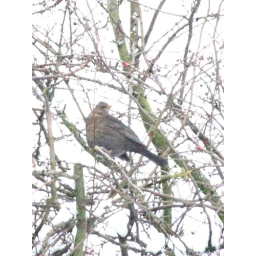
Perched in the trees at Three Bridges, a blackbird